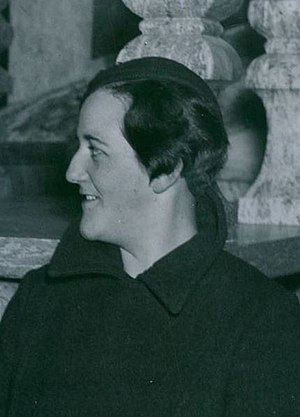
Ibi Trier Mørch
Ibi Trier Mørch, født Elisabeth Trier Mørch var en dansk arkitekt og kunsthåndværker, mor til Dea Trier Mørch.